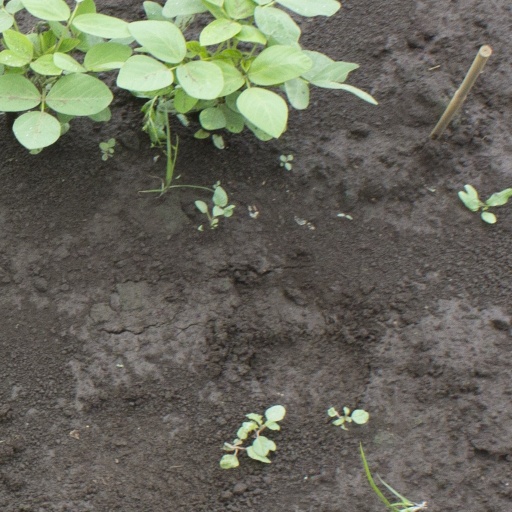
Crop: soybean